Inside No. 9

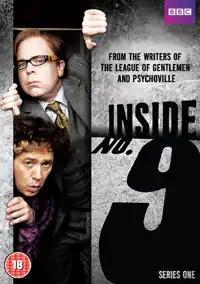
Series one DVD cover, featuring Pemberton (top) and Shearsmith (bottom) as they appeared in episode 1, "Sardines"

Inside No. 9 is a British black comedy anthology television programme written and created by Steve Pemberton and Reece Shearsmith. It aired on BBC Two from 5 February 2014 to 12 June 2024, running for 9 series and 55 episodes. Each 30-minute episode is a self-contained story with new characters and a new setting, almost all starring Pemberton or Shearsmith (usually both). Aside from the writers, each episode has a new cast, allowing "Inside No. 9" to attract a number of well-known actors. The stories are linked only by a setting related to the number 9 in some way, and a brass hare statue that is hidden in all episodes. Themes and tone vary from episode to episode, but all have elements of comedy and horror or perverse humour, in addition to a plot twist.